Sarah Bezra Nicol

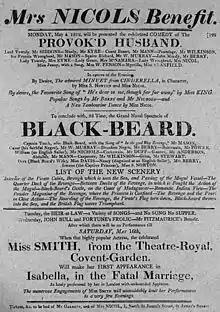
Mrs Nicol's Benefit in 1812 in Theatre Royal, Edinburgh

In 1823 Mrs Nicol was engraved as Miss Grizelda Oldbuck by William Home Lizars. She had played that part at the Theatre Royal in an adaptation of Walter Scott's novel "The Antiquary".